Penar branch line

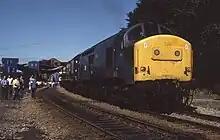
Train at Oakdale Colliery, 1987

The Penar branch line and the Hall's branch line, (also known as the Hall's Tramway and Hall's Road) was a standard gauge freight railway line running between Risca and the Oakdale Colliery in the South Wales coalfield. It finally closed when the colliery closed in 1989 but several sections of the trackbed, line and footbridges remain, around Crosskeys.